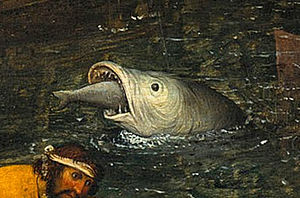
Idiom
Illustration af idiomet 'Den store fisk æder den lille fisk', detalje fra Pieter Bruegel den ældres maleri Nederlandske ordsprog fra 1559.
Et idiom er et fast sprogligt udtryk. Det udgør en betydningsmæssig helhed som er anderledes end den betydning som en bogstavelig forståelse af udtrykkets enkelte dele lægger op til. Idiomer er lagret i det mentale leksikon som en enhed.